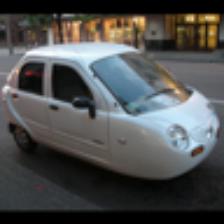
Label: NonHuman